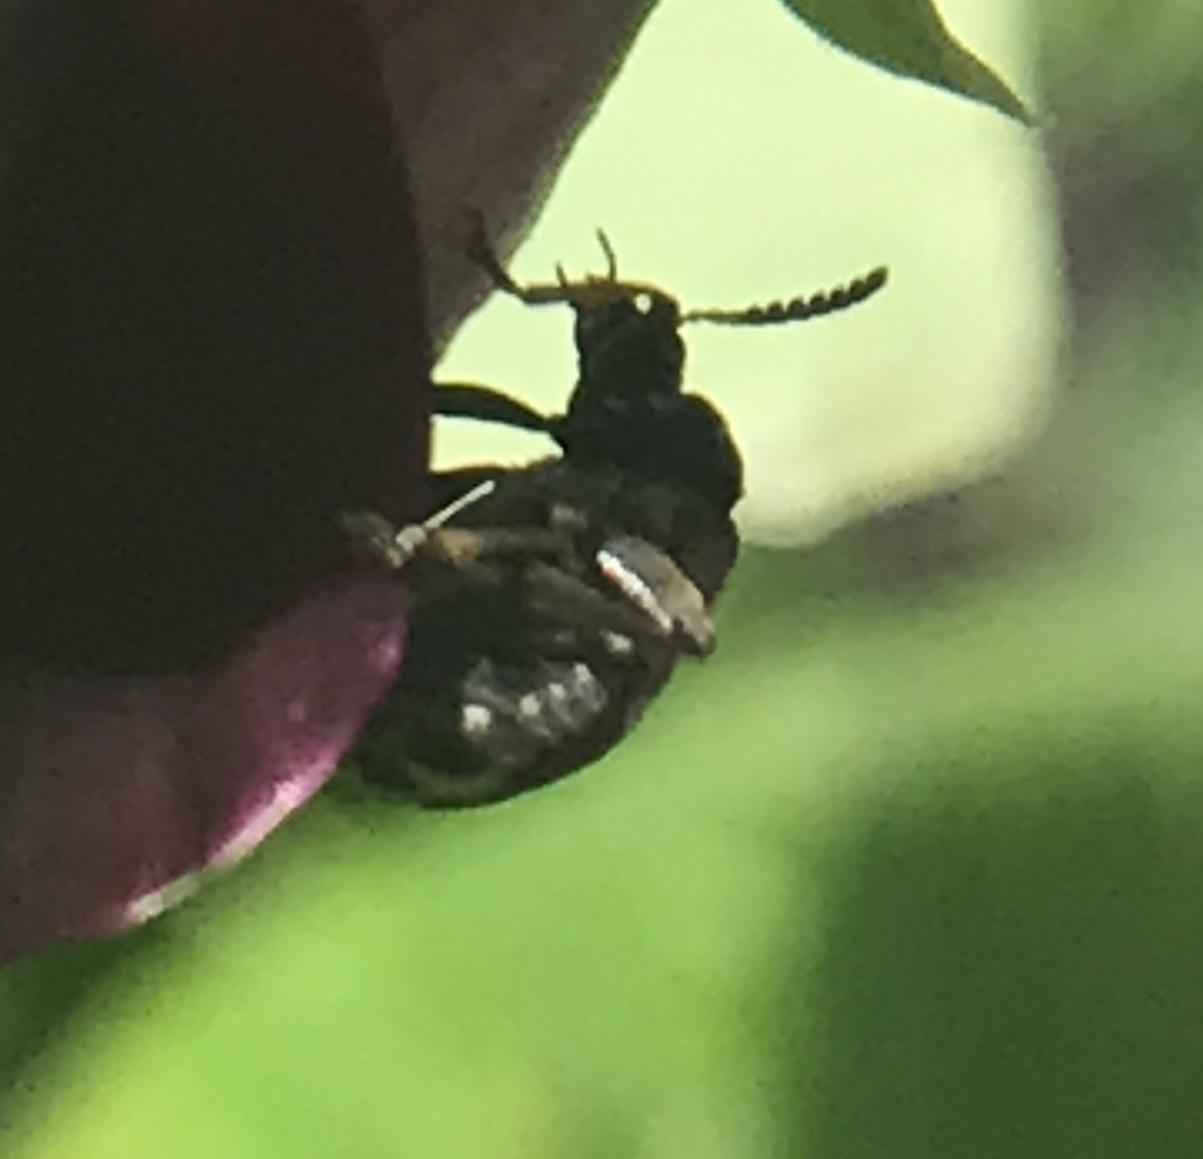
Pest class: pea_weevil